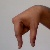
The image shows a hand gesture representing the letter 'Q' in Indian Sign Language.